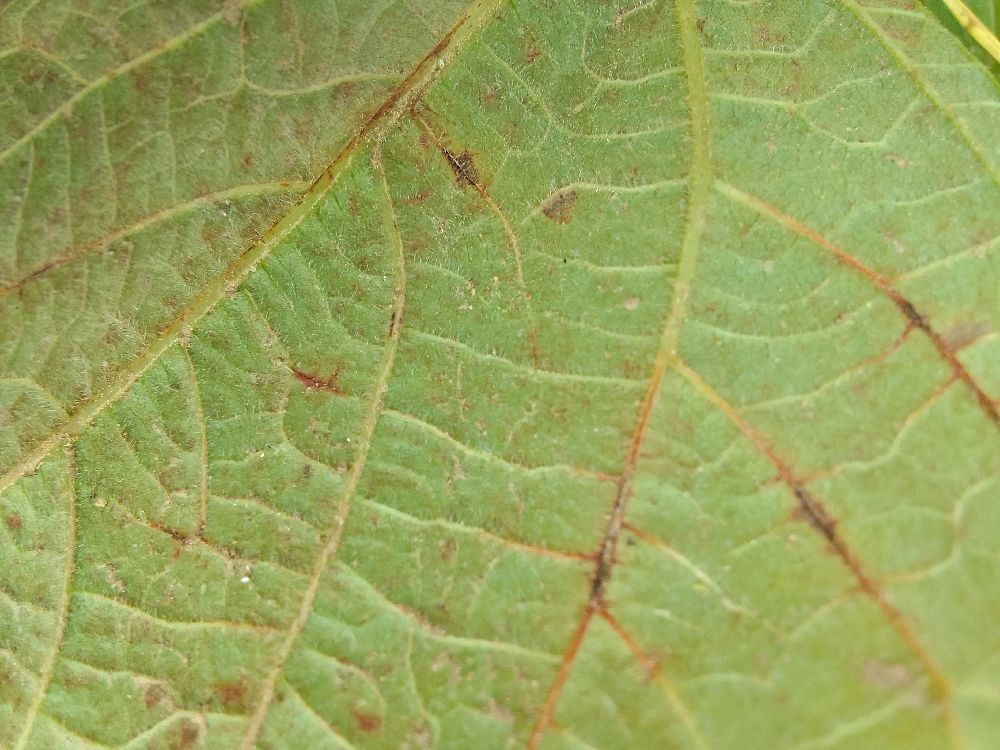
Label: anthracnose